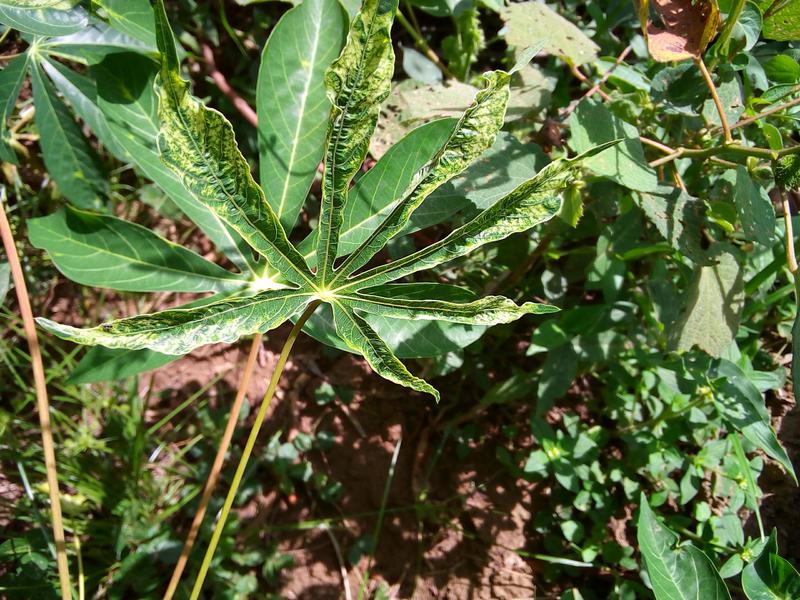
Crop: cassava
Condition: mosaic_disease